Jan Cosijn

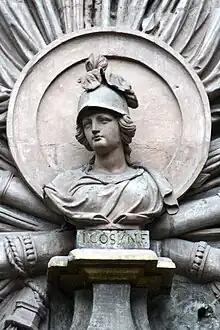
"Bust of Bellona" on the "Maison de la Bellone"/"Bellonahuis"

His religious statuary includes the statue of Bartholomew the Apostle which is located on the original site at the Chapel Church in Brussels. Cosijn was involved in some large-scale projects in churches led by other sculptors. The prominent sculptor and architect from Mechelen Lucas Faydherbe obtained in 1651 a commission to create a monument in the funerary chapel of Duke Lamoral of Thorn and Taxis (in the Church of Our Blessed Lady of the Sablon in Brussels). Although Faydherbe was fired from his commission in 1653, the work on the chapel was continued by court architect Vincent Anthony until its completion in 1676. The result was a richly decorated, octagonal chapel decorated with black marble. Jerome Duquesnoy the Younger, Gabriel Grupello, Jan van Delen and Mattheus van Beveren worked on the execution of the sculptural project from about 1673 to 1678. Cosijn assisted van Beveren with he sculpting of marble statues for this project, but his exact contribution is not clear.